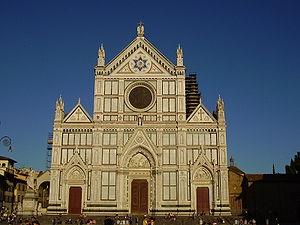
Le syndrome du voyageur est un trouble psychique généralement passager que rencontrent certaines personnes confrontées à certains aspects de la réalité du pays visité, par exemple l'abondance d'œuvres d'art, de symboles religieux, ou l'écart entre des cultures. Il est différent du voyage pathologique au cours duquel un sujet entreprend un voyage motivé par un contexte psychiatrique.